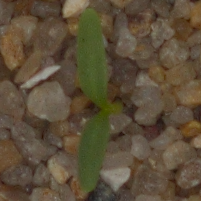
Label: sugar_beet